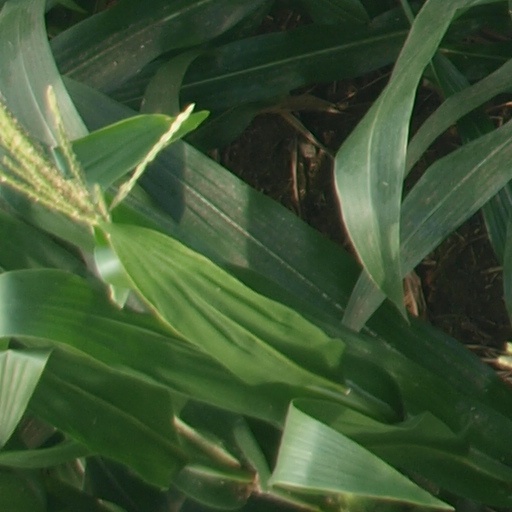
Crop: maize; corn